Jorge Benegas

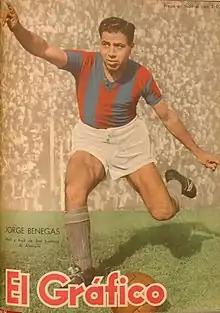

Jorge Benegas (30 November 1922 – 26 August 2020) was an Argentine footballer. He played in five matches for the Argentina national football team in 1956 and 1957. He was also part of Argentina's squad for the 1957 South American Championship. Benegas died on 26 August 2020, at the age of 97.